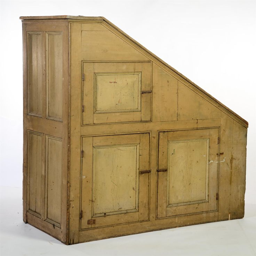
founded is the oldest premier auction house for furniture , antiques and fine art .